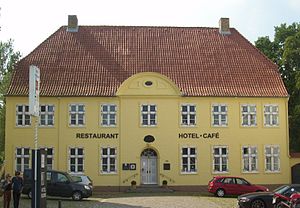
Lolfod / Galleri
Toldhus i Slesvig by
Lolfod eller Lollfuß er navnet på en gade og bydel i Slesvig by i det nordlige Tyskland, beliggende vest for byens centrum. Mod nord afgrænses bydelen af Nystaden. Mod vest forbinder Gottorpdæmningen bydelen med Frederiksberg.